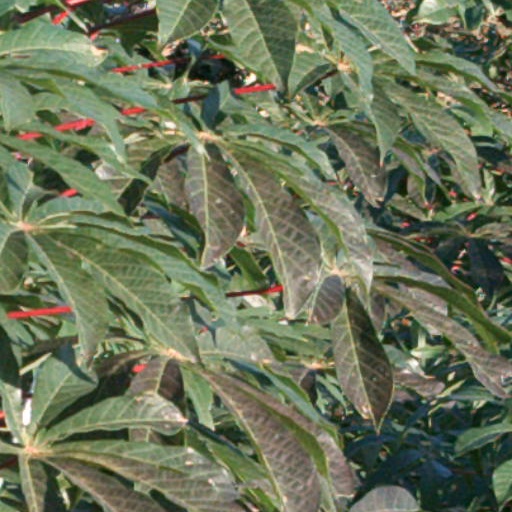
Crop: cassava